De Havilland Mosquito operational history

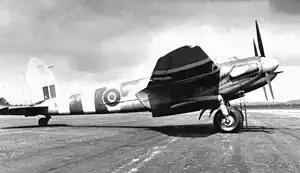
Mosquito FB.VI of 613 (City of Manchester) Squadron wearing 'D-Day stripes' at RAF Lasham in June 1944

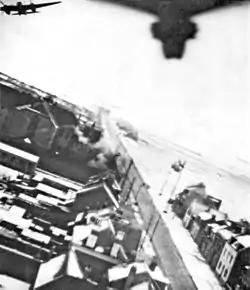
"Operation Jericho" — low-level aerial photo of Amiens Prison during the raid shows snow-covered buildings and landscape. The dark object at top right is the rear fuselage and incompletely retracted tailwheel of the photo Mosquito

The use of the Mosquito as a night fighter came about when the Air Ministry project for a night fighter (based on the Gloster F.9/37) was terminated so that Gloster could concentrate on jet aircraft development.